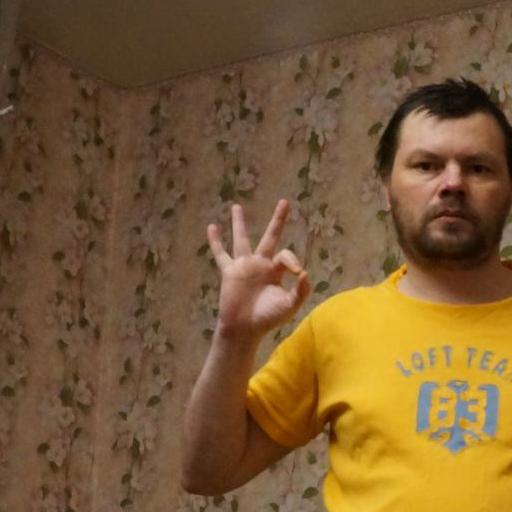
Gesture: ok